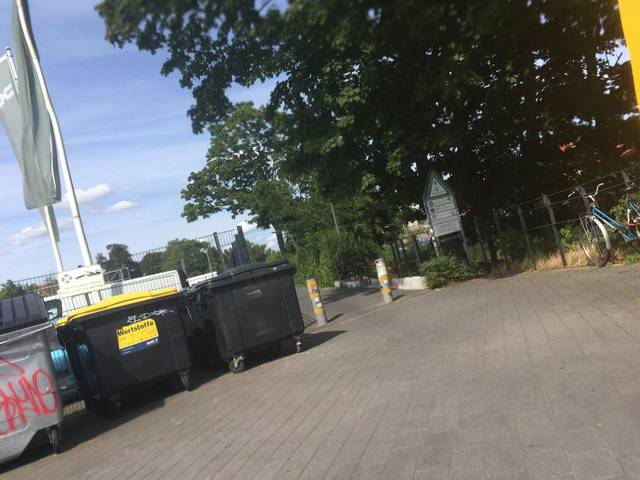
Region: Germany
Coordinates: 52.485, 13.37